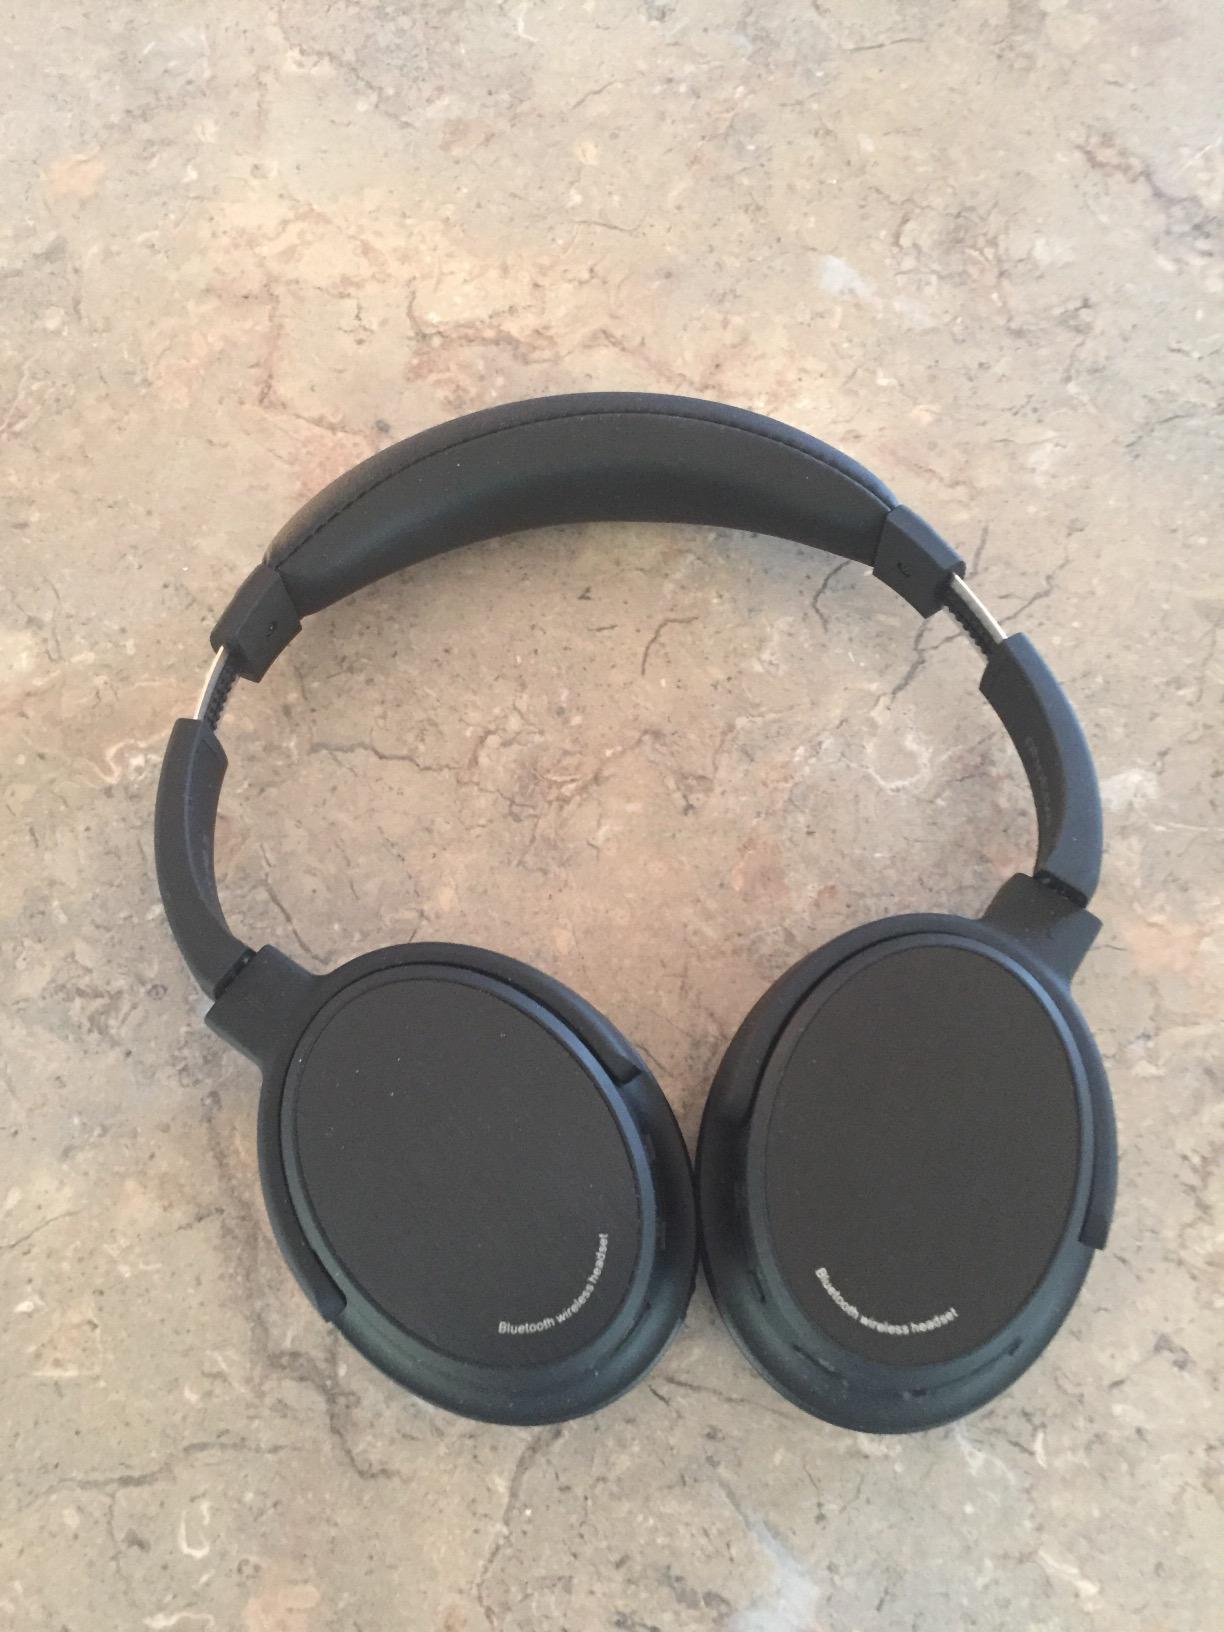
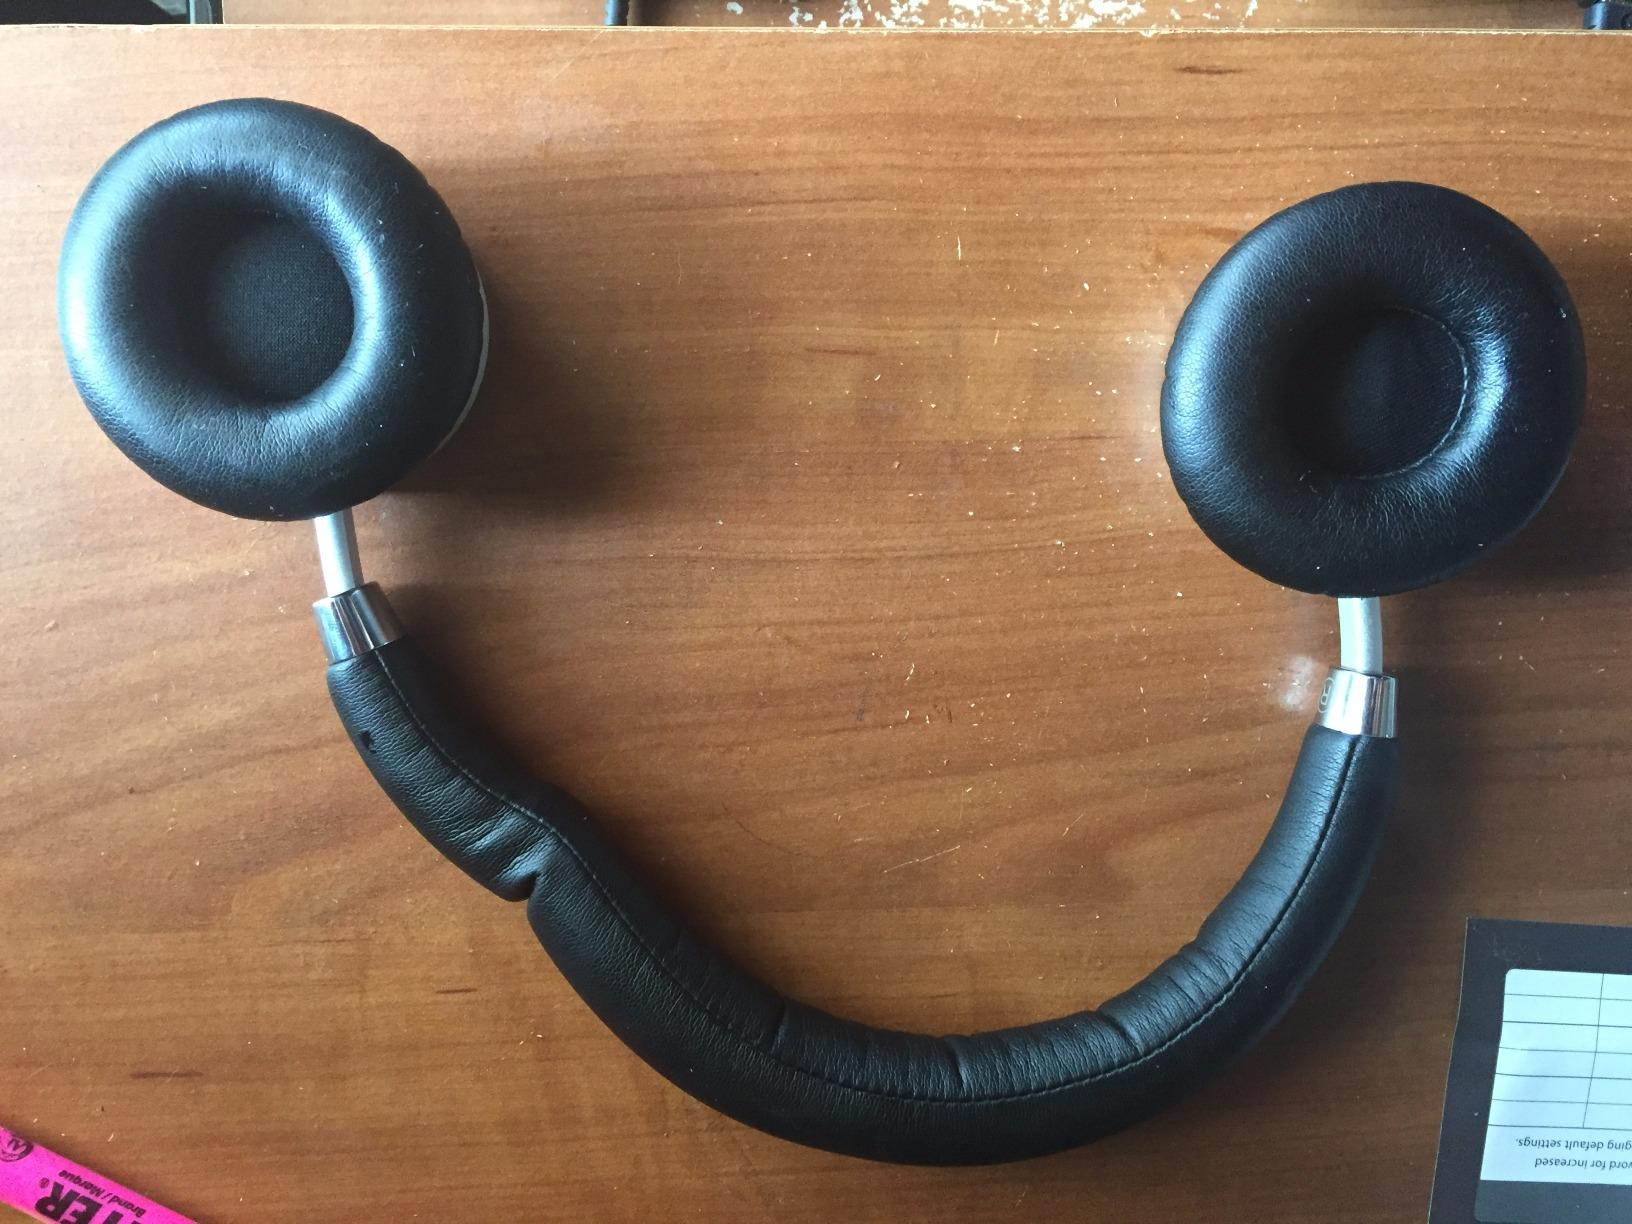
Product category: headphones
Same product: no